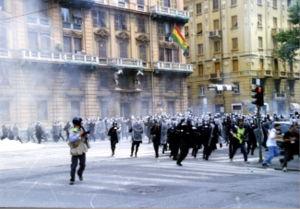
L'expression black bloc /ˈblæk blɑk/ désigne :
Le sommet du G8 2001, 27ᵉ réunion du G8, réunissait les dirigeants des 7 pays les plus industrialisés et la Russie, ou G8, du 20 au 22 juillet 2001, dans la ville italienne de Gênes. En marge de ce sommet, se sont déroulés des contre-sommets anti-G8 aux buts et moyens divers. En raison des émeutes, nombreuses et violentes qui s'y sont déroulées, il s'agissait du dernier G8 tenu au sein d'une grande ville, ses membres ayant décidé, en raison des événements ainsi que des attentats du 11 septembre 2001, de tenir désormais leurs réunions dans des endroits moins accessibles.